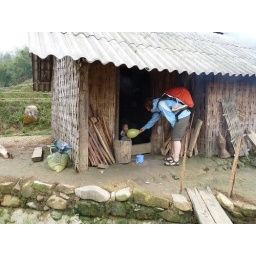
Little girl in the Sa Pa mountains